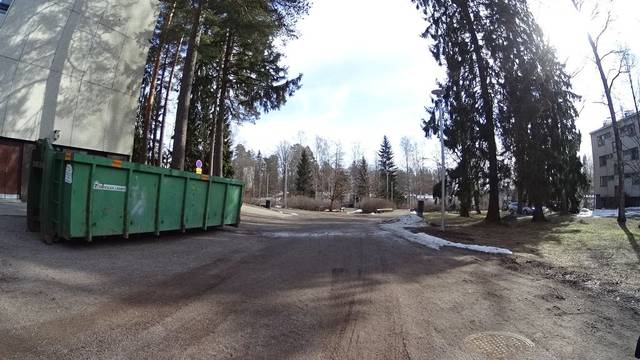
Region: Finland
Coordinates: 60.188, 24.796